Richard Ryder, Baron Ryder of Wensum

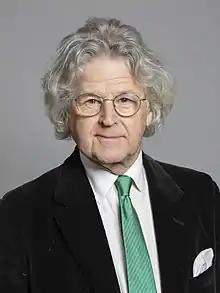
Ryder in 2019

Richard Andrew Ryder, Baron Ryder of Wensum, (born 4 February 1949) is a British Conservative Party politician. A former Member of Parliament (MP) and government minister, he was made a life peer in 1997 and was a member of the House of Lords from 1997 to 2021.